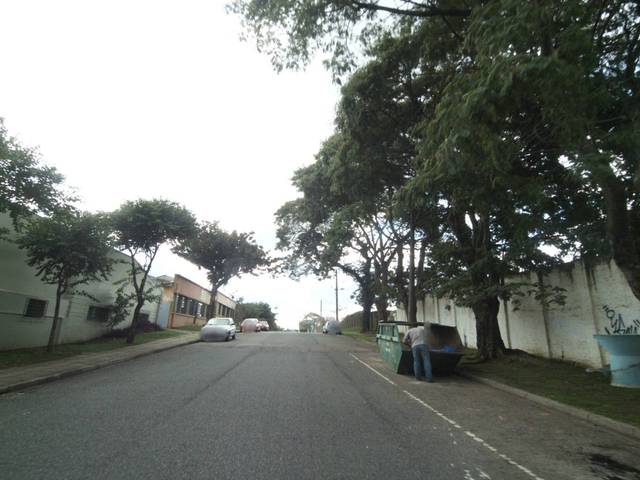
Region: Brazil
Coordinates: -25.419, -49.278